Rocío from La Mancha

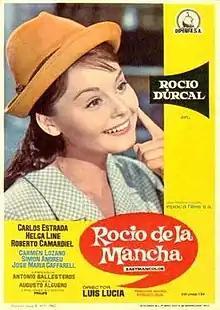

Rocío from La Mancha is a 1963 Spanish musical film directed by Luis Lucia and starring Rocío Dúrcal.